Junoon (band)

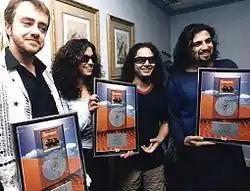
Junoon's fourth studio album, "Azadi", hit platinum sales for which the band received a platinum certification. The album was a huge success in South Asia, being Junoon's highest selling album

Following the success of "Inquilaab", in 1997 Junoon went on their first full-scale tour of the United States, performing from Birmingham, Alabama, to Los Angeles where they appeared at the House of Blues and at the New York's Roosevelt Hotel, which was reviewed in the international edition of "Newsweek". They also went on tour to Canada and the UAE through which Junoon's fame grew rapidly. In September 1997, Junoon released their fourth studio album, "Azadi", which was the band's first international record deal after the band manager, Shehryar Ahmad, secured a deal with EMI/Virgin Records which released Azadi as Junoon's debut album in India. Within three weeks of the release of "Azadi", the album had sold over a million copies in India alone and hit platinum sales status in a record of four weeks. The music video of the first single, "Sayonee", was shot by Pakistani director Asim Raza.